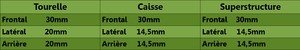
Flammpanzer II , blindage de la tourelle, de la caisse et de la superstructure
Le FlammPanzer II est un blindé léger, employé par l'armée allemande durant la Seconde Guerre mondiale. Dérivé du châssis du Panzer II, le Flammpanzer II voit le jour en 1939 sur la volonté d'Hitler, qui s'investit personnellement pour développer le programme des Flammpanzer. Construits au nombre de 150 exemplaires, ils seront presque tous utilisés durant l'opération Barbarossa en 1941 dans la conquête de l'Union soviétique. Rapide et pratique à utiliser, il se montrera très efficace dans la destruction de nids fortifiés et dans le soutien de l'infanterie.